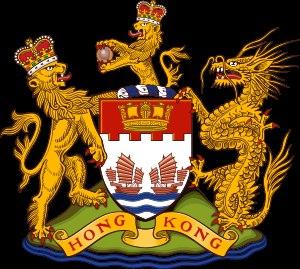
"L'actuel emblème régional de Hong Kong entra en vigueur le 1ᵉʳ juillet 1997, quand le Royaume-Uni rétrocéda Hong Kong à la République populaire de Chine, il a succédé aux armoiries coloniales de Hong Kong. Le blason a maintenant la désignation de ""blason régional"".
Le drapeau de Hong Kong est constitué d'une Bauhinia blakeana blanche à 5 pétales sur fond rouge. La couleur rouge du drapeau coïncide avec le drapeau de la République populaire de Chine.
Hong Kong est une île en Chine méridionale à laquelle se rattachent depuis 1898 les Nouveaux Territoires sur le continent. Ancien village de pêche et ancien emplacement de salins, Hong Kong est devenue, sous la tutelle britannique, un port de commerce et militaire de grande importance et un centre financier international qui a le neuvième PNB le plus élevé du monde per capita et traite un tiers des mouvements de capitaux étrangers en Chine. Elle a fait retour à la République populaire de Chine en 1997 tout en conservant ses propres institutions et pratiques dans le cadre du modèle « Un pays, deux systèmes ».